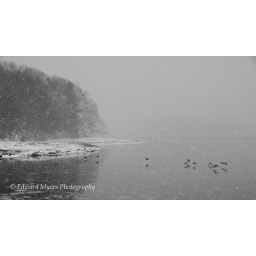
A winter scene of ducks flying over water in the snow